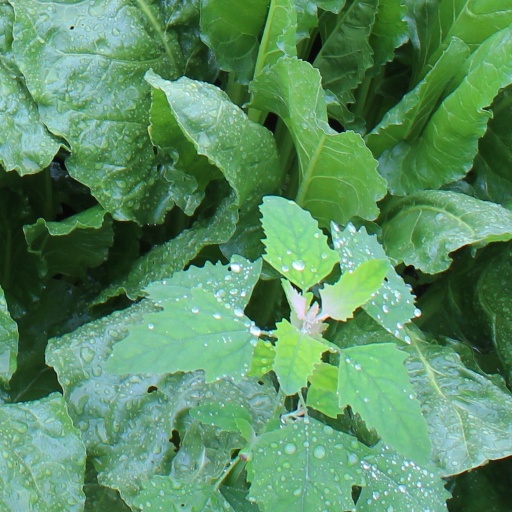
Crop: sugar beet